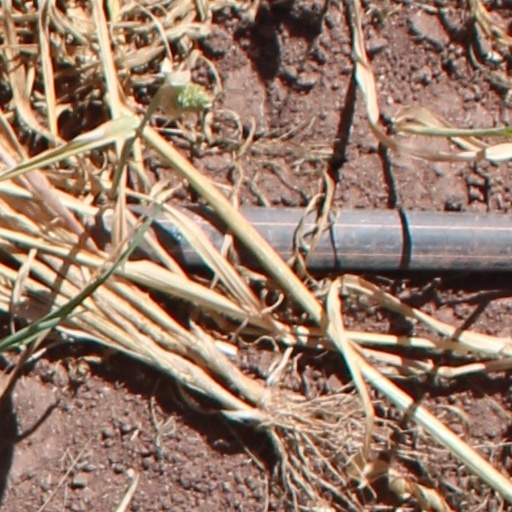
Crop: wheat